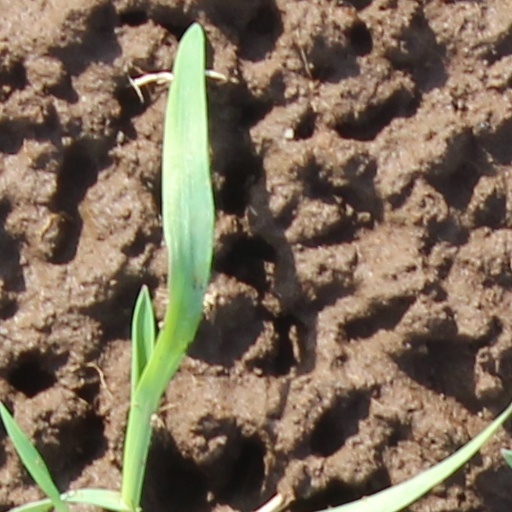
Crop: wheat